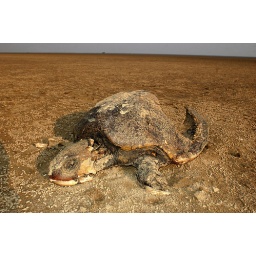
Carcass of a dead Olive Ridle turtle lie on Kadua beach in East Midnapore, India.